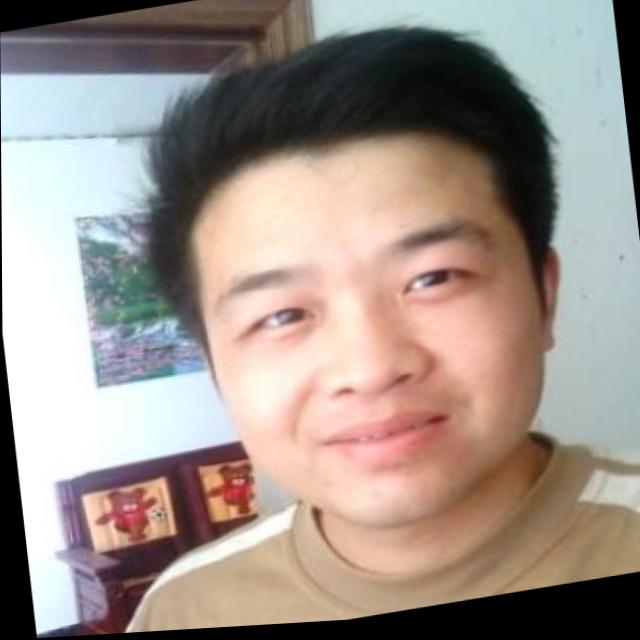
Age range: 21-44